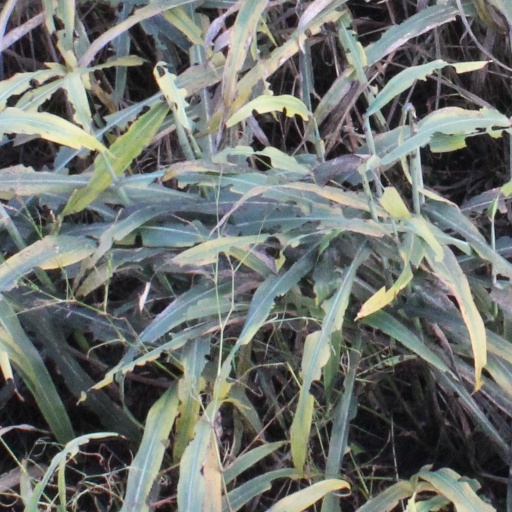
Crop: sorghum